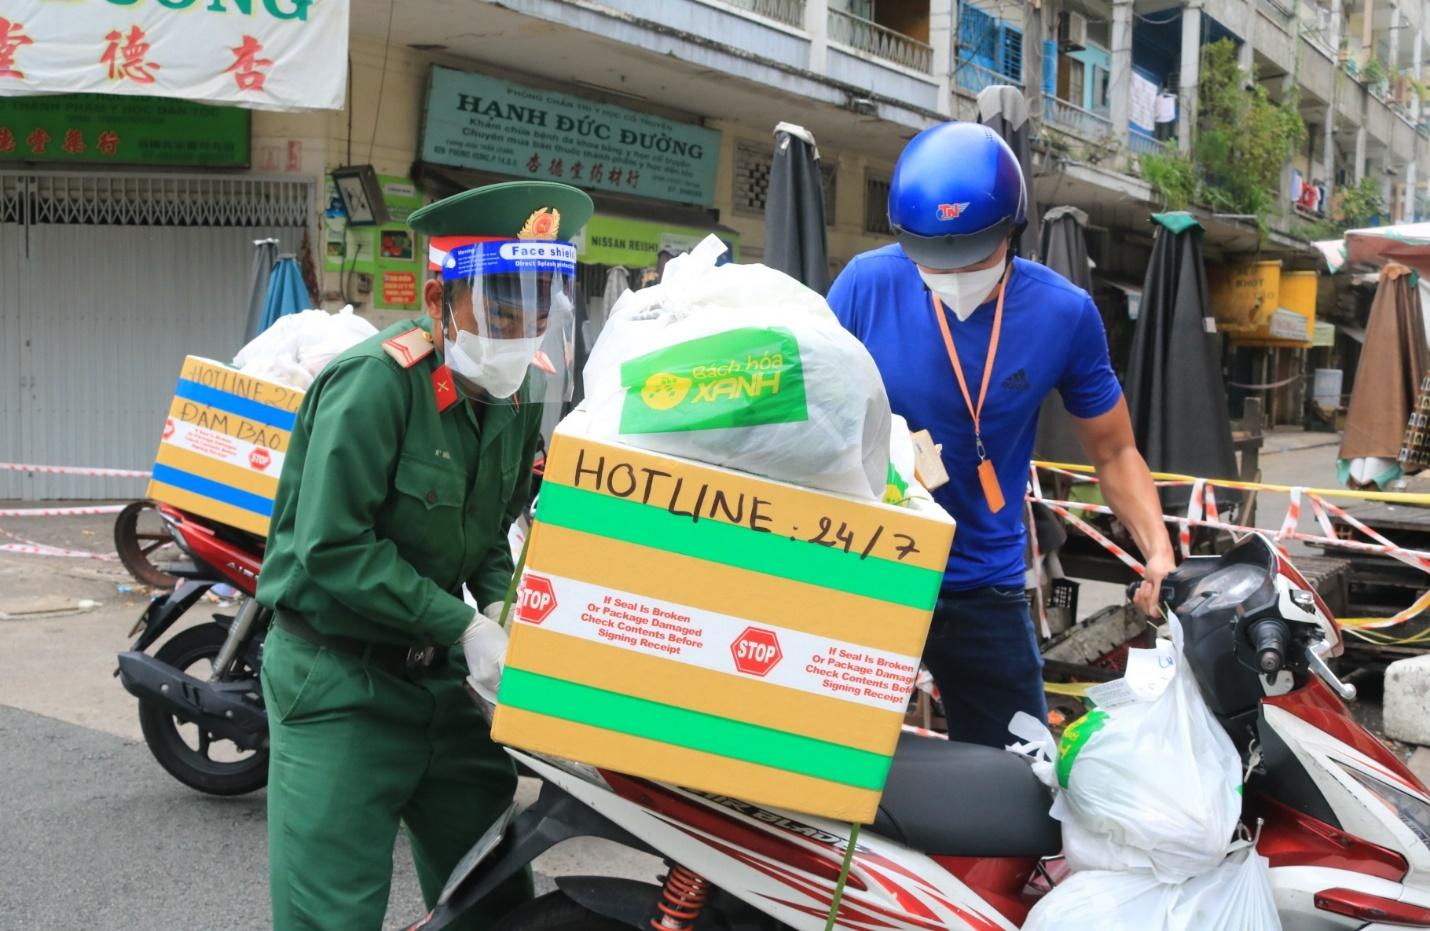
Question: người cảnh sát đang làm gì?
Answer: người cảnh sát đang phụ giúp đỡ thùng hàng